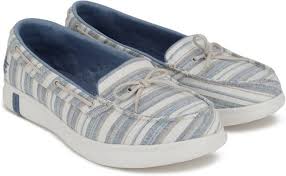
Label: Boat